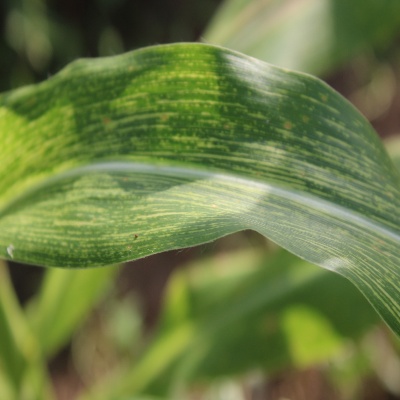
Crop: Maize
Condition: streak virus